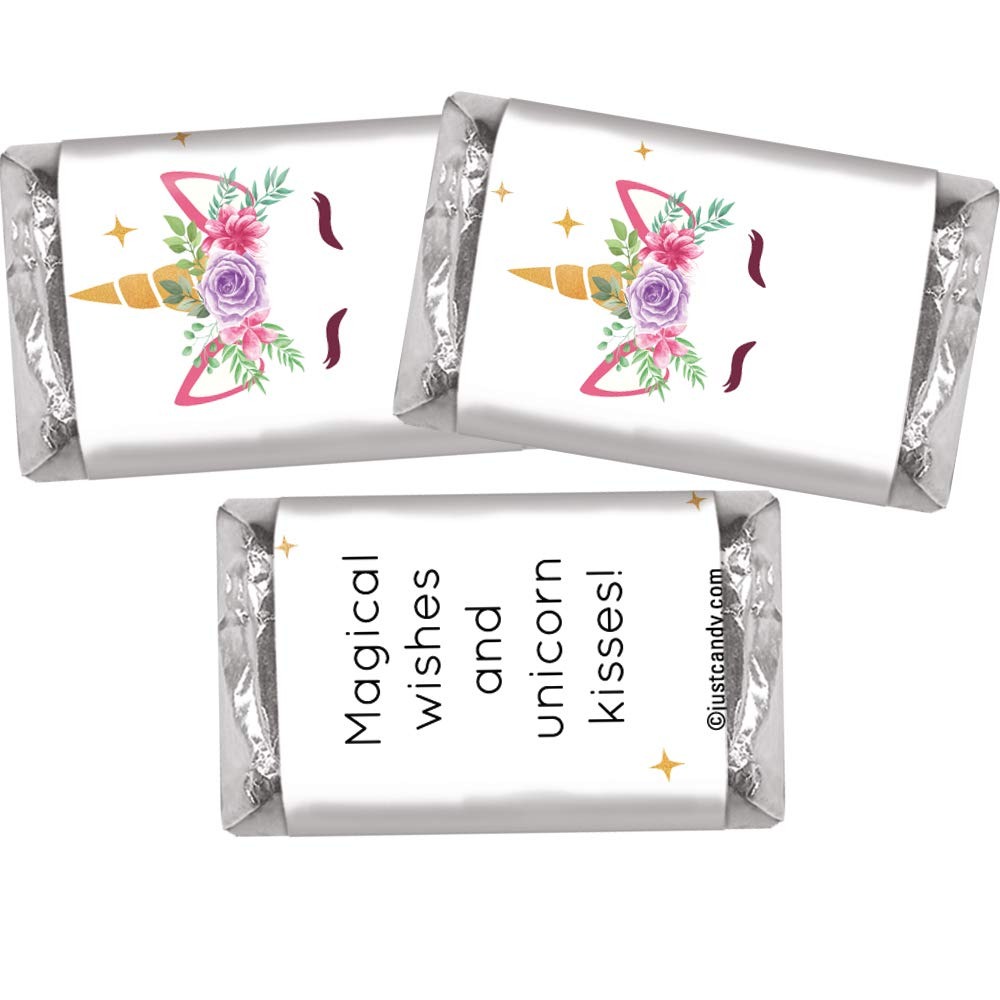
Item Name: 108ct Unicorn Birthday Party Candy Miniatures (2 lbs - approx 108pcs) Candy Included - No Assembly Required
Bullet Point 1: Flavors: Milk Chocolate Bars, Krackle Bars, Mr. Goodbars, And Special Dark Chocolate Bars
Bullet Point 2: Approx. 54 Pieces Per Pound
Bullet Point 3: This Item Is Heat Sensitive And Will Ship With Cool Pack Packaging As Needed
Bullet Point 4: Made In The USA
Value: 108.0
Unit: Count

Price: 62.99